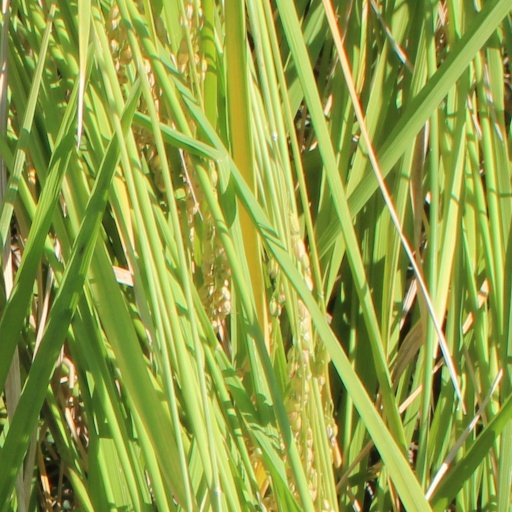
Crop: rice